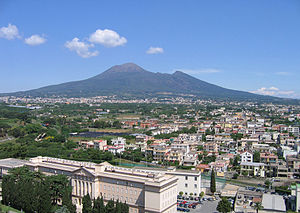
Pompei (Ny by)
Udsigt over Pompei
Pompei er en italiensk by ved foden af Vesuv i regionen Campania sydøst for Napoli. Byen har ca. 48.000 indbyggere. Den nye by er tæt på fundene fra den gamle Pompeji